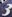
Number: 3